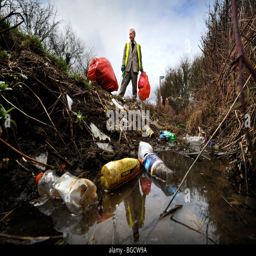
person who voluntarily collects litter in the area